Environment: real
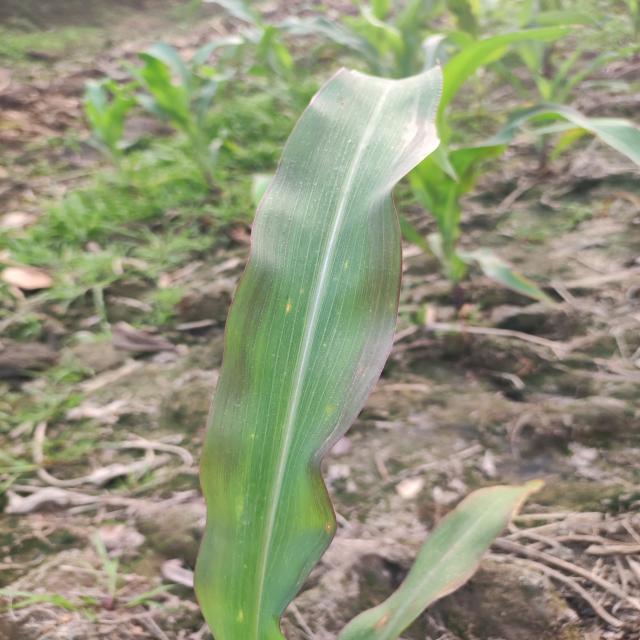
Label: phosphorus_deficiency